Division of Jagajaga

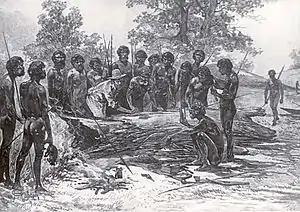
The Wurundjeri Aboriginal Australian men believed to have made the Batman Treaty with John Batman. The division's namesake comes from three of these elders.

The Division was proclaimed at the redistribution of 14 September 1984, and was first contested at the 1984 election. It was named after three Wurundjeri Aboriginal Australian men who supposedly made the Batman Treaty with the party of early colonial settler and one of the founders of Melbourne, John Batman in 1835.